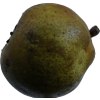
Label: pear